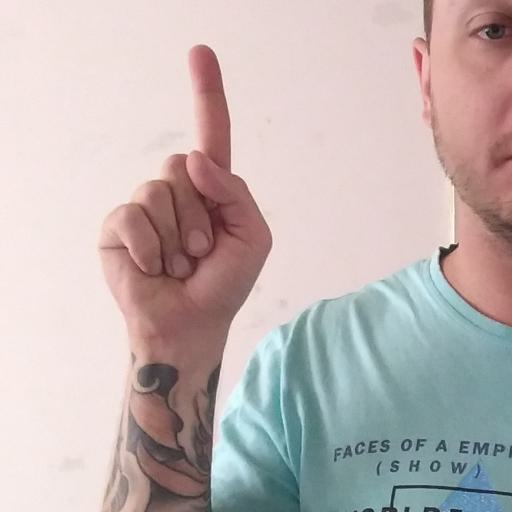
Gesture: one